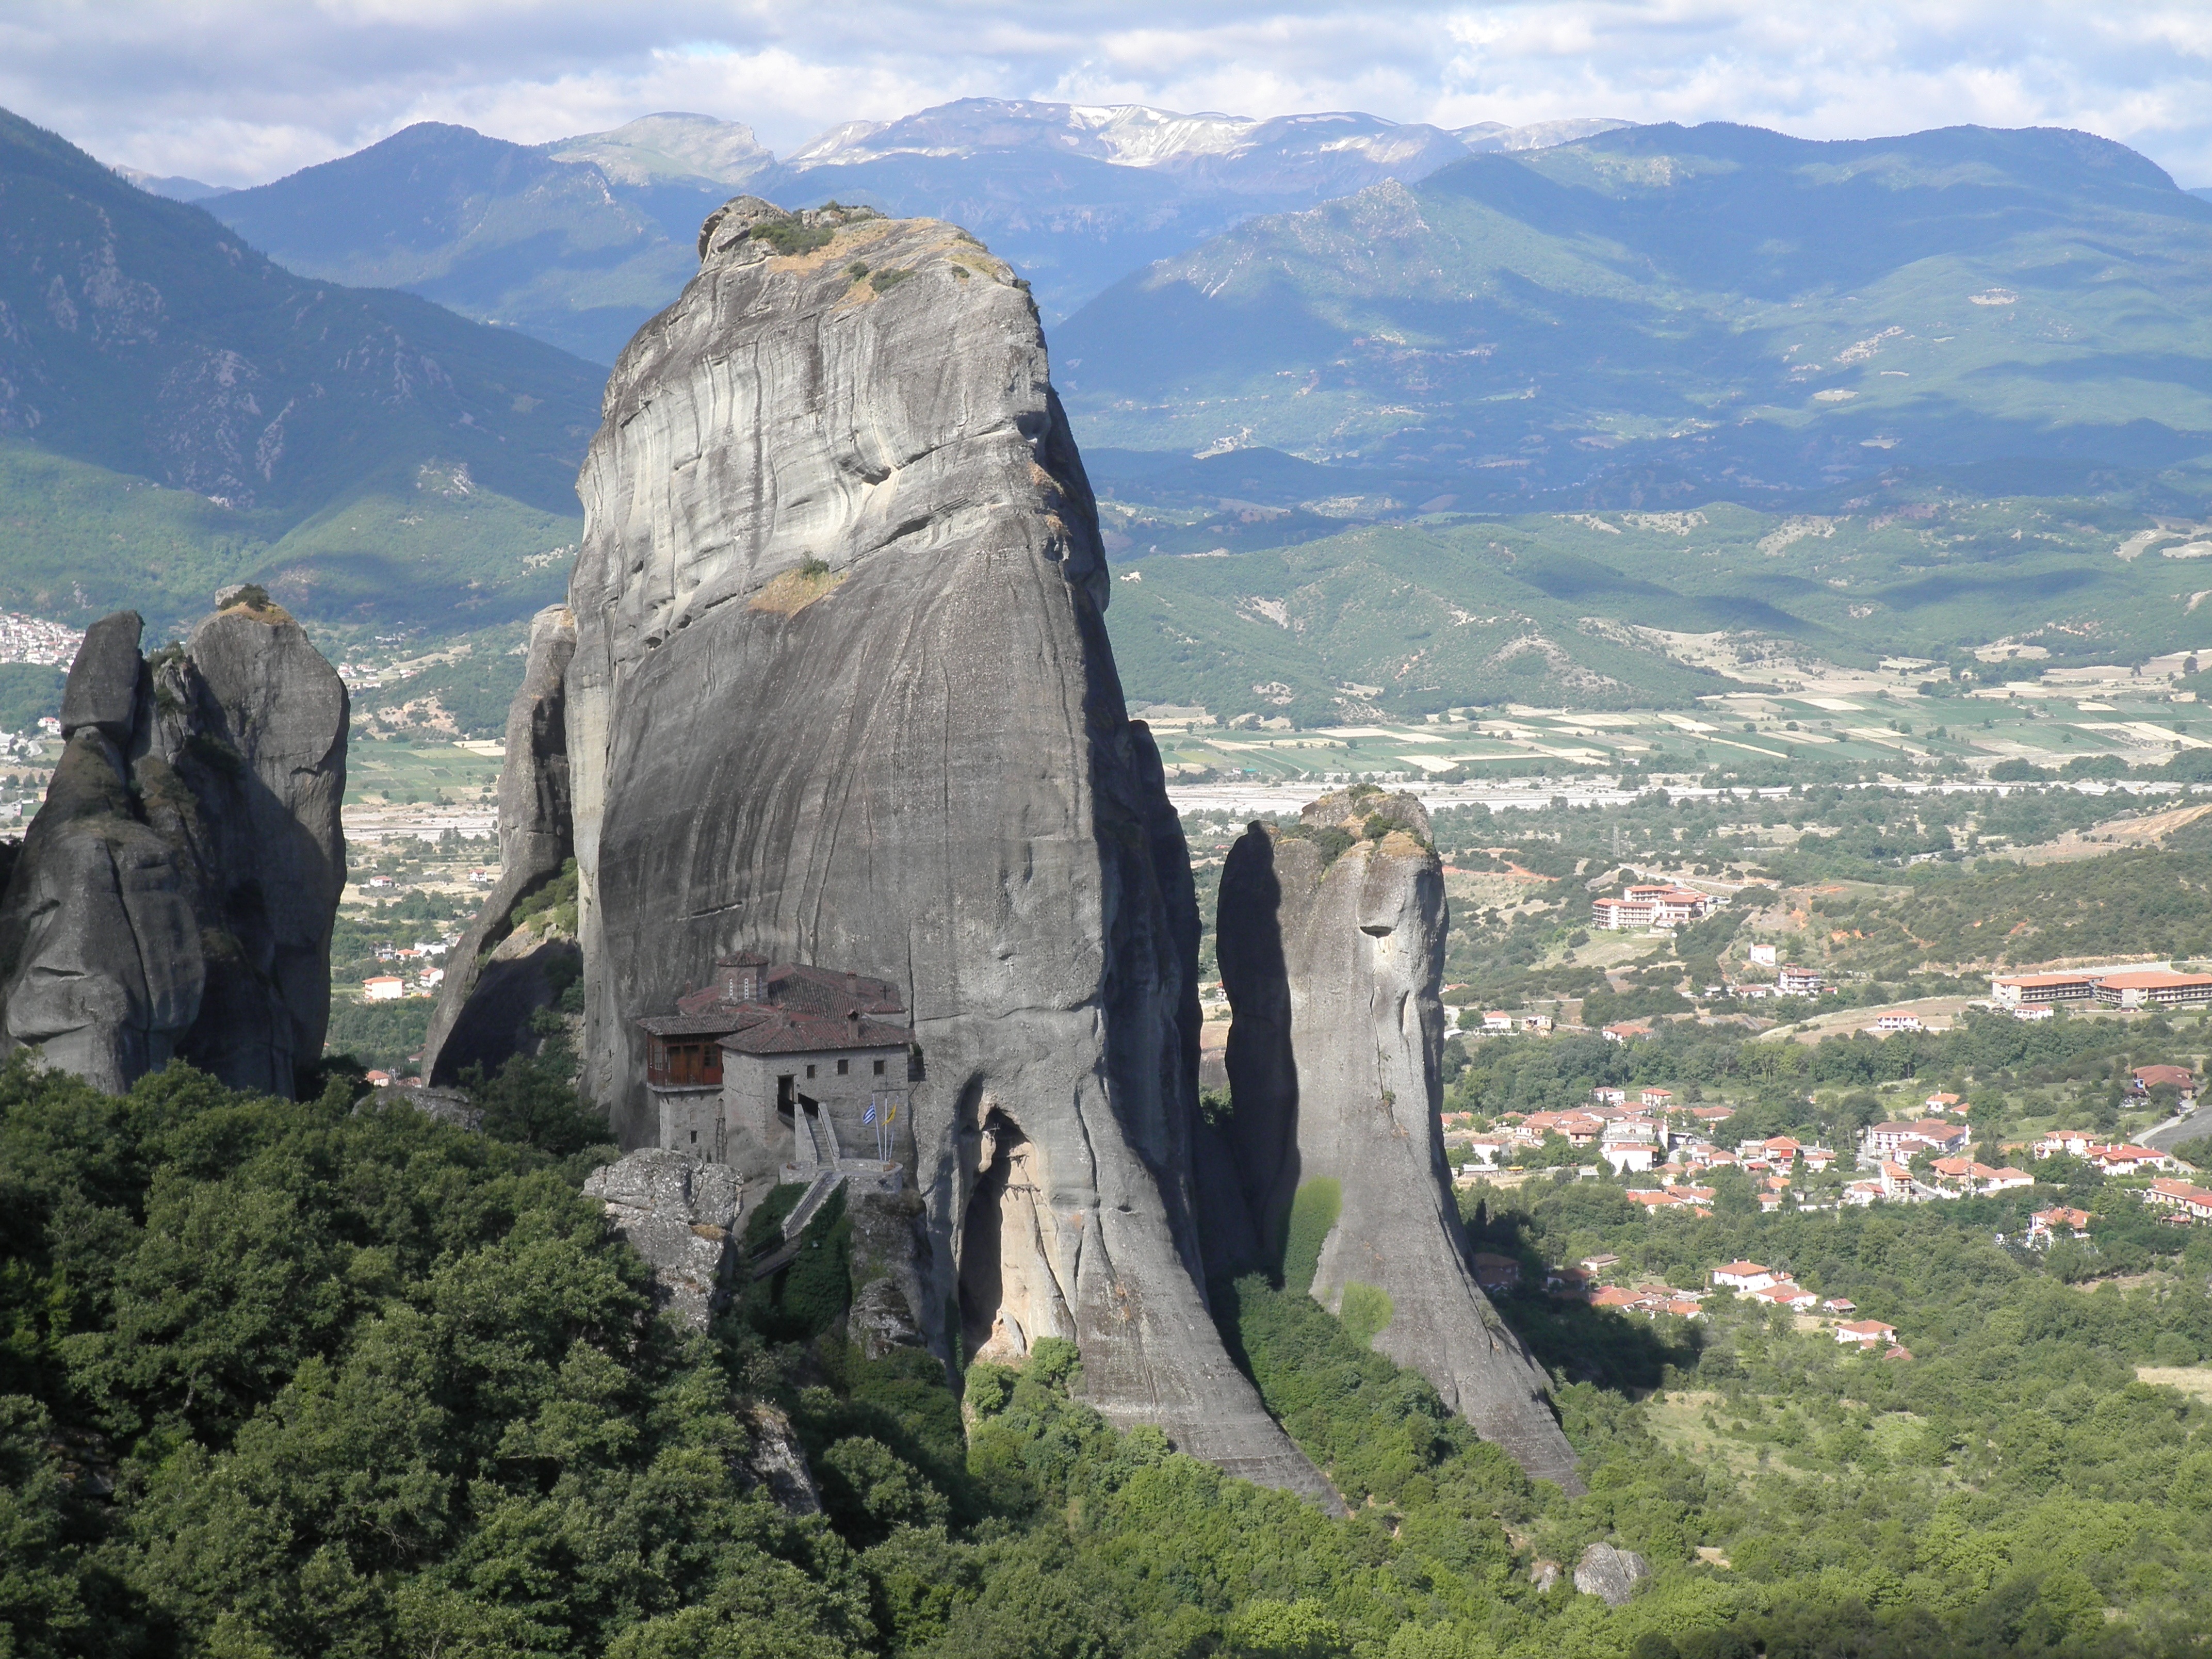
rock, mountain, valley, mountain range, cliff, castle, landmark, tourism, terrain, alps, monastery, plateau, greece, tours, meteora, historic site, mountainous landforms